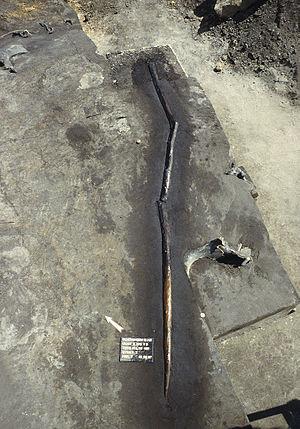
Cet article traite de l’histoire évolutive de la lignée humaine entre 400 000 et 300 000 ans avant le présent.